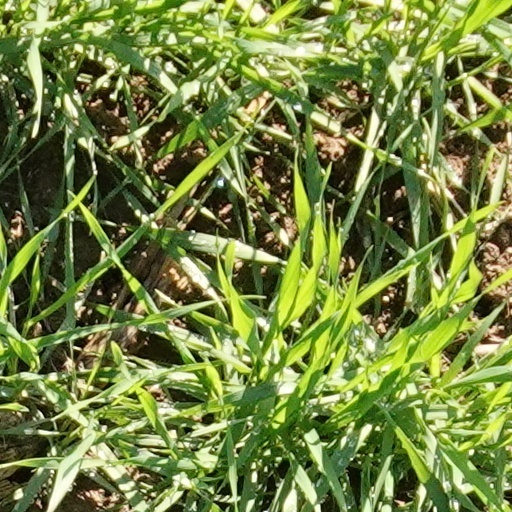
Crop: wheat